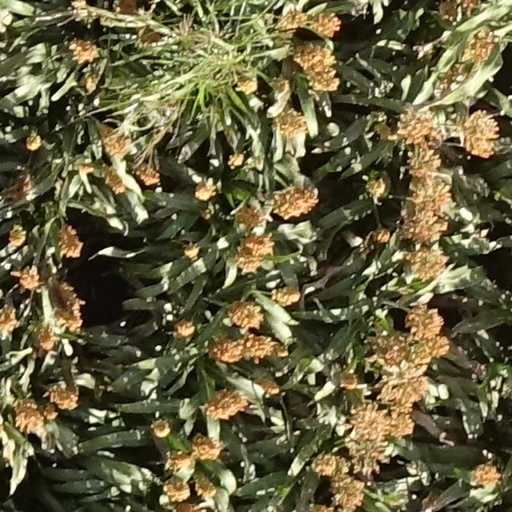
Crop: sorghum